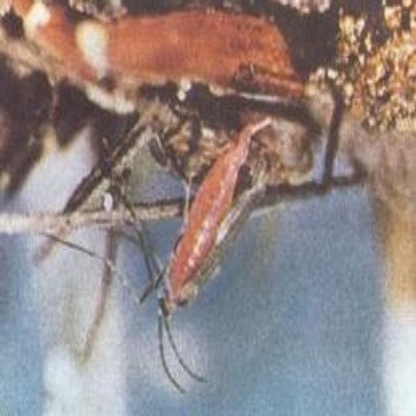
Nhãn: Sâu năn ( Muỗi hành )(Rice Gall Midge)